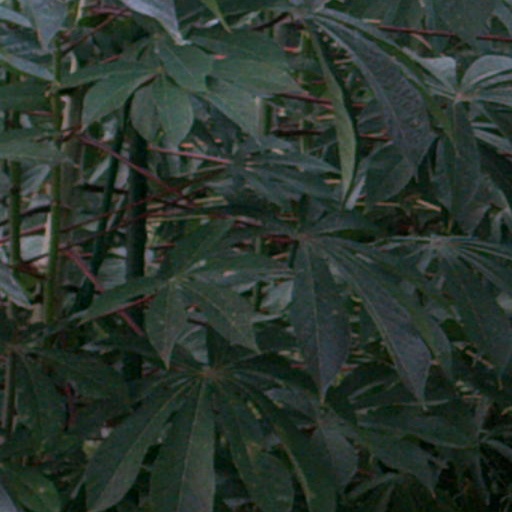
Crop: cassava